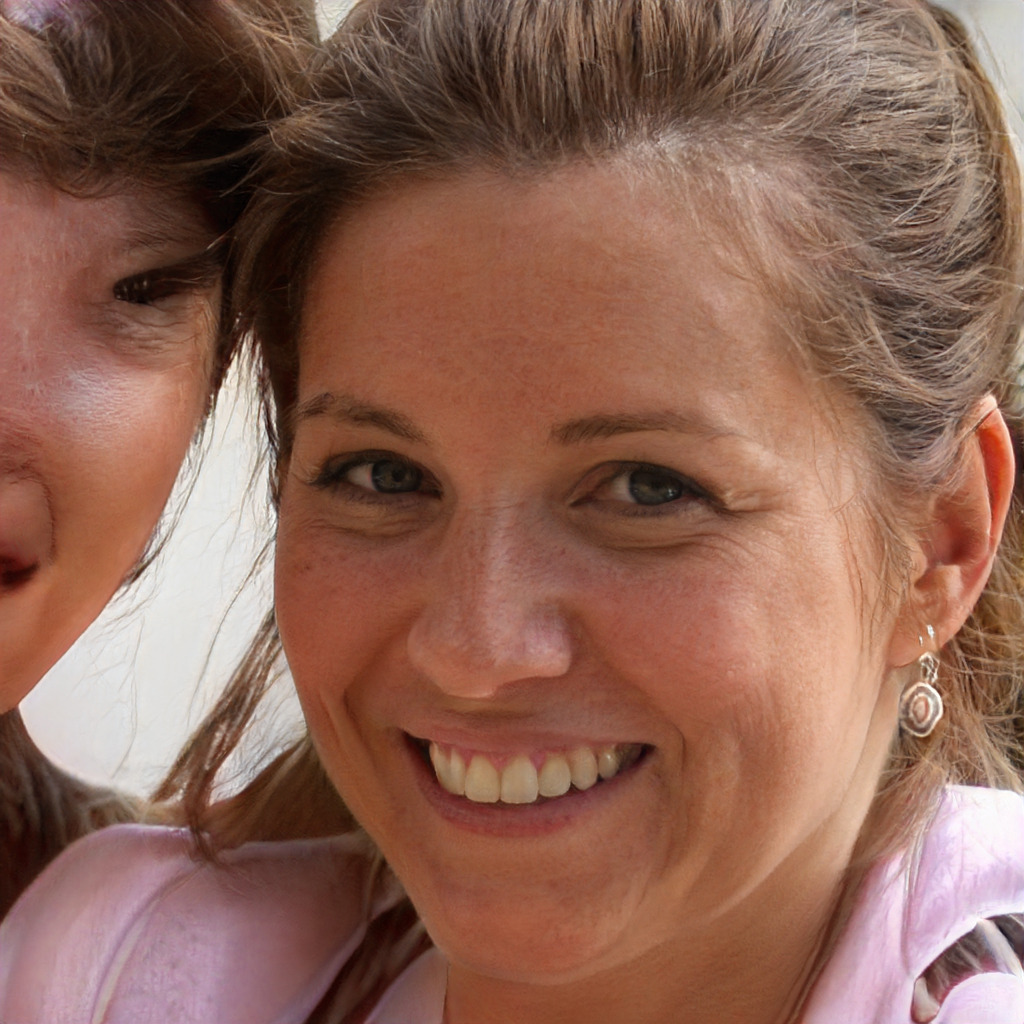
Gender: Female